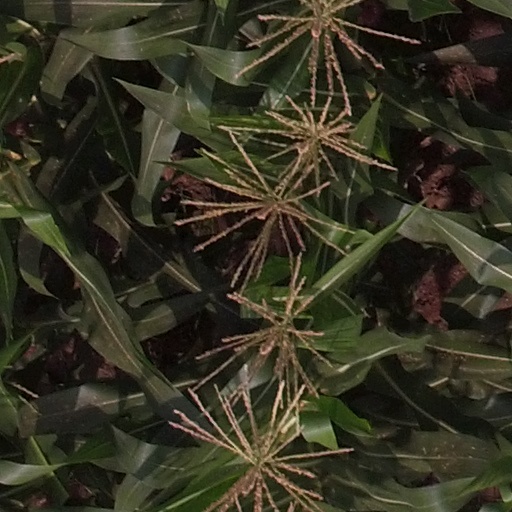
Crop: maize; corn